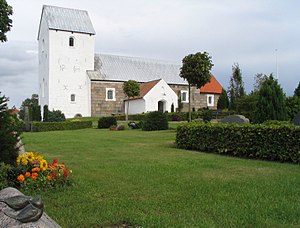
Strandby Kirke (Vesthimmerlands Kommune)
Strandby Kirke
Strandby Kirke er sognekirken i Strandby Sogn, der hører under Viborg Stift og ligger i Vesthimmerlands Kommune og Gislum Herred.